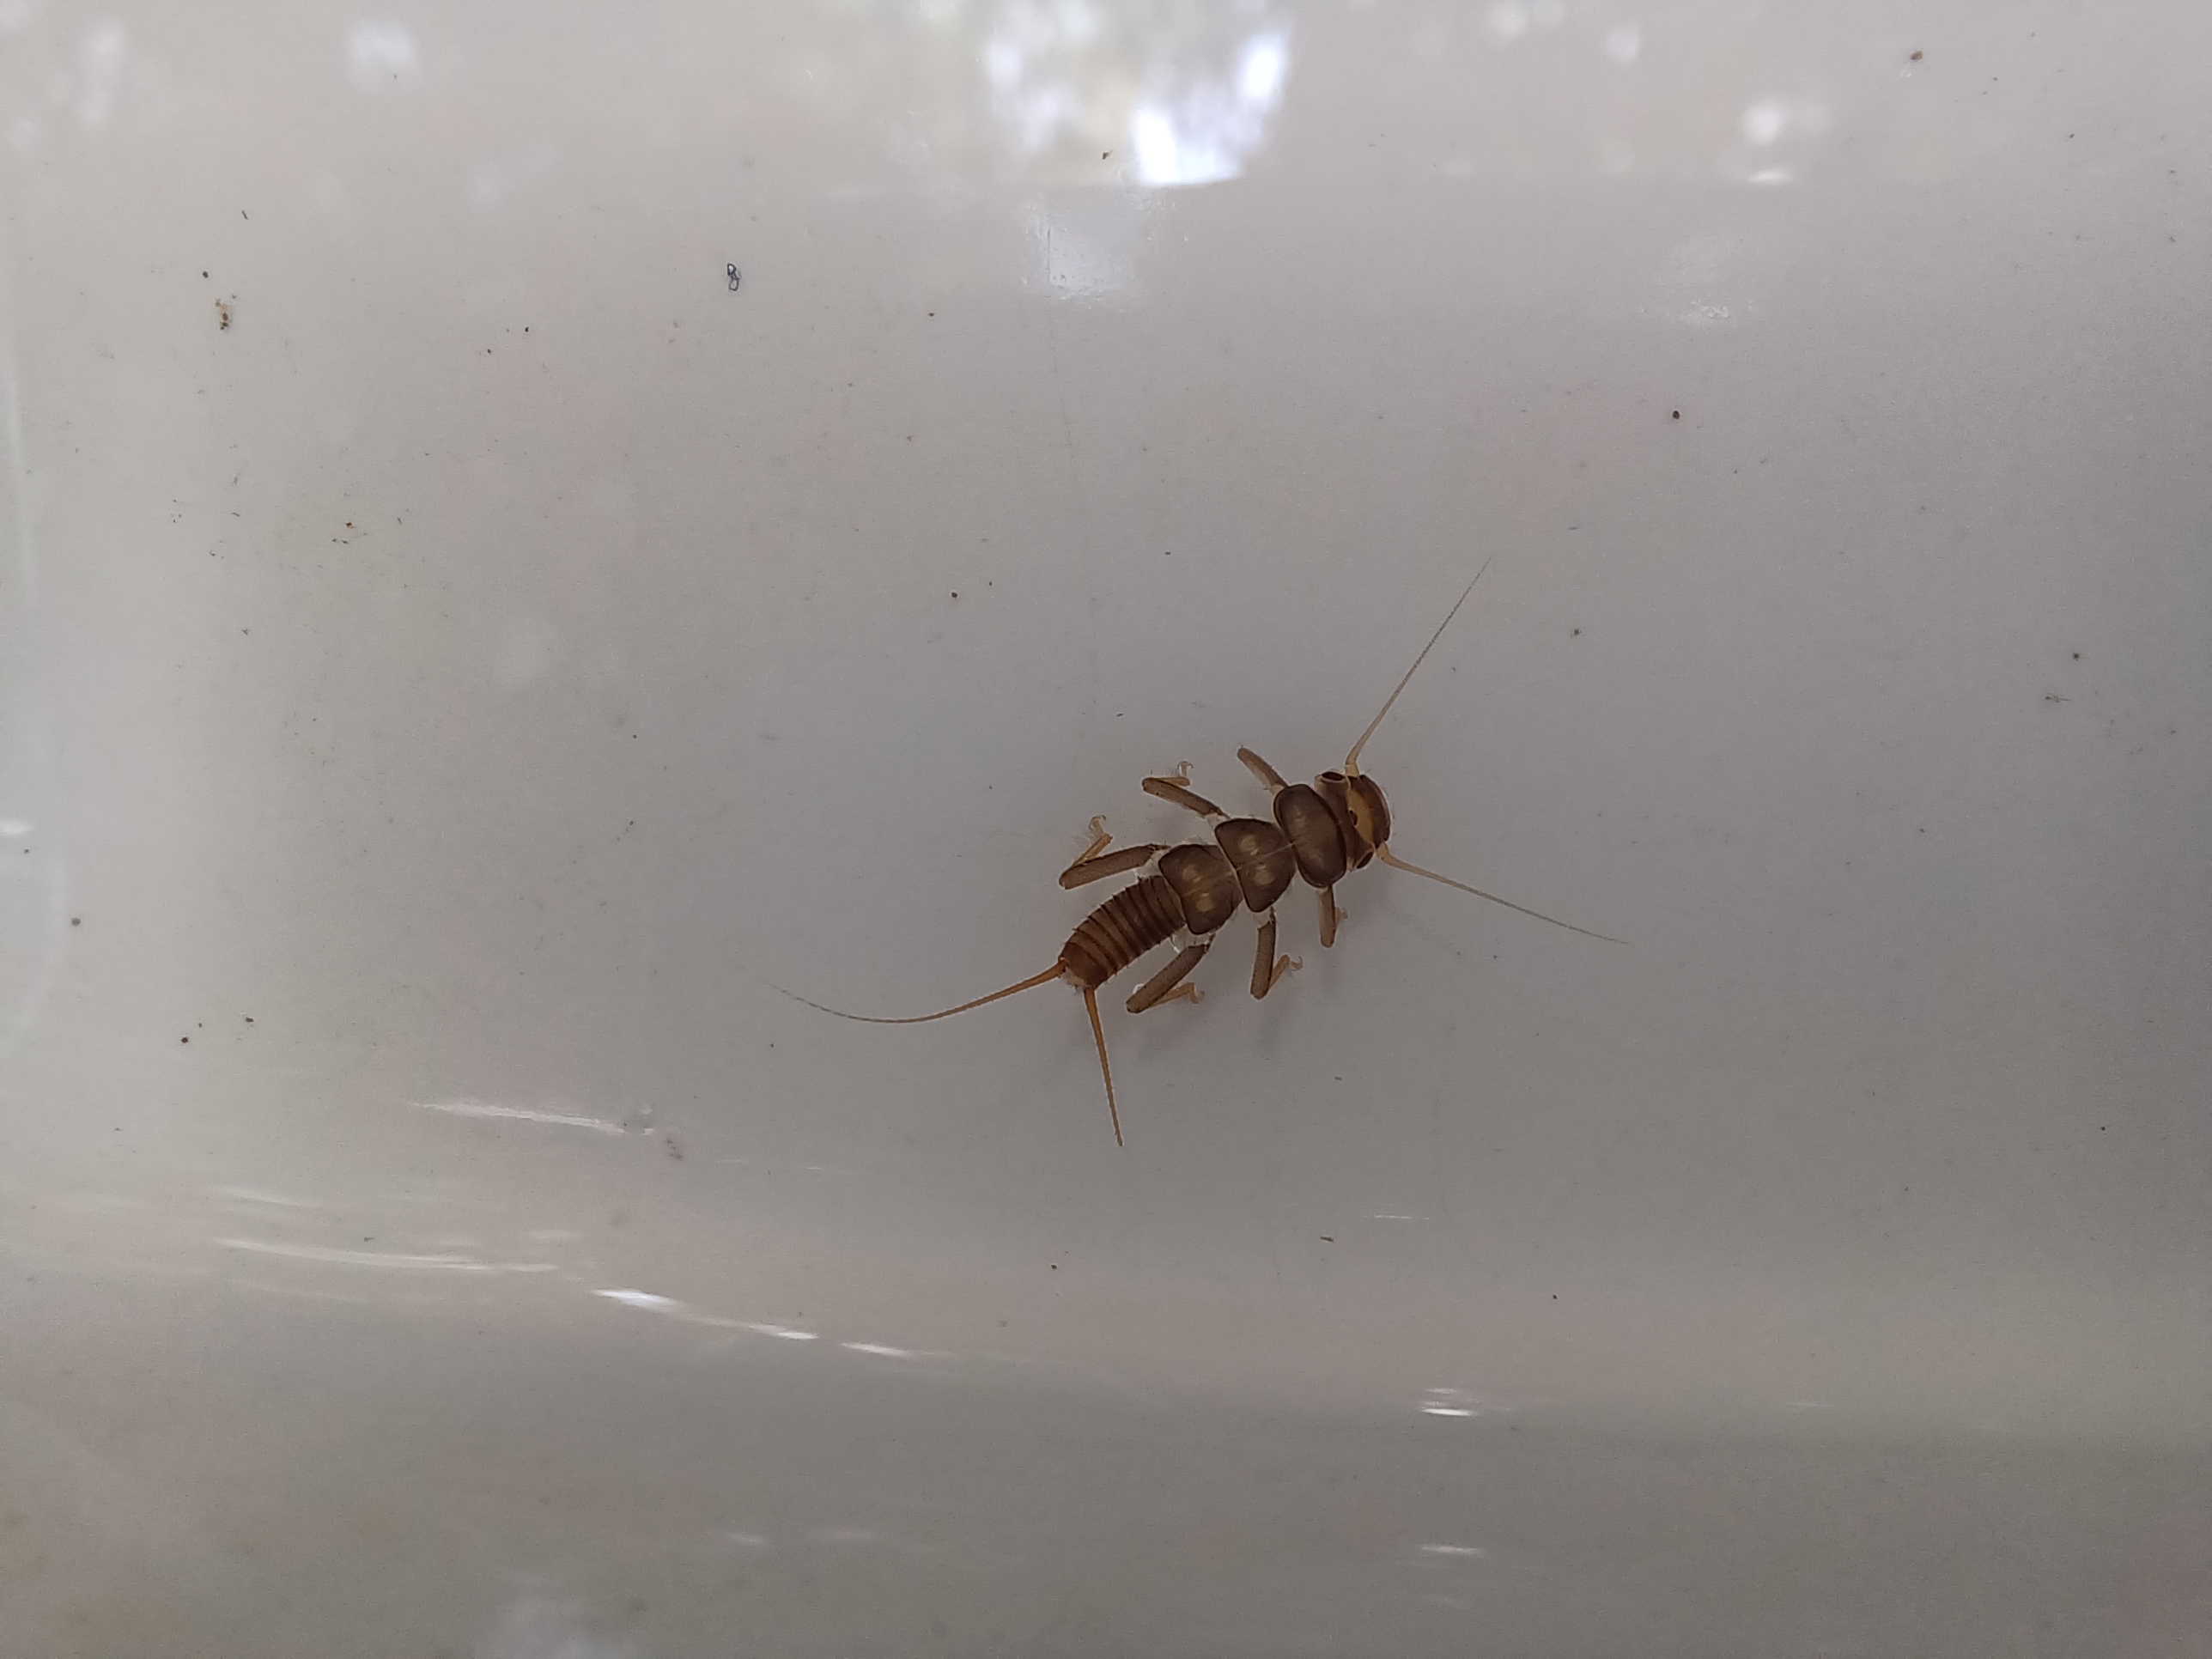
Macroinvertebrate group: stoneflies